James Hadley (scholar)

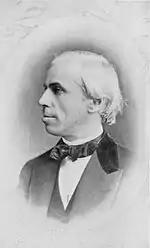
Portrait of Hadley

Hadley's most original written work was an essay on Greek accent, published in a German version in Georg Curtius's "Sprachvergleichende Beiträge zur griechischen und lateinischen Grammatik". Hadley's "A Greek Grammar for Schools and Colleges" (New York, 1860; revised by Frederic de Forest Allen, 1884) was based on Curtius's "Schulgrammatik" (1852, 1855, 1857, 1859), and long held its place in American schools. Hadley contributed to "Webster's Dictionary" a "Brief History of the English Language" (Springfield, 1864). He also wrote "Elements of the Greek Language" (New York, 1869). In 1873, after his death, his "Introduction to Roman Law" (twelve lectures; New York, edited by T.D. Woolsey) and his "Essays, Philological and Critical" (twenty altogether; New York, edited by William D. Whitney) were published.